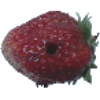
Label: Strawberry Wedge 1